History of Poland (1945–1989)

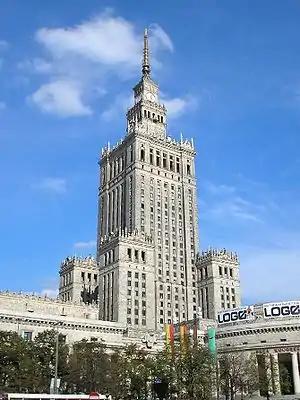
The Palace of Culture and Science in Warsaw, initially called Stalin's Palace, a controversial gift from Soviet leader Joseph Stalin

The Yalta agreement stipulated a governmental union in Poland of "all democratic and anti-Nazi elements". Prime Minister Stanisław Mikołajczyk of the Polish government-in-exile resigned his post in November 1944 and having accepted the Yalta terms, went to Moscow and negotiated with Bolesław Bierut the shape of a "national unity" government". Mikołajczyk, and several other exiled Polish leaders returned to Poland in July 1945.